Soil respiration

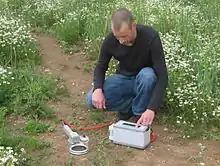
Measuring spatial variability of soil respiration in the field

These are either open or closed mode instruments that are portable or semi-portable. They measure CO soil respiration variability at different locations and at different times. With this type of instrument, soil collars that can be connected to the survey measuring instrument are inserted into the ground and the soil is allowed to stabilize for a period of time. The insertion of the soil collar temporarily disturbs the soil, creating measuring artifacts. For this reason, it is common to have several soil collars inserted at different locations. Soil collars are inserted far enough to limit lateral diffusion of CO. After soil stabilization, the researcher then moves from one collar to another according to experimental design to measure soil respiration.